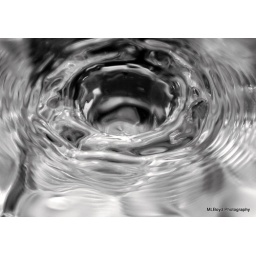
Playing in the water at my kitchen sink...